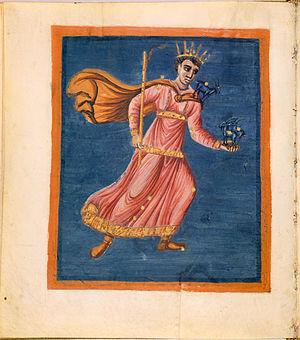
Le manuscrit des Aratea de Leyde est un codex enluminé carolingien contenant les chapitres d’astronomie des « Phénomènes » d’Aratos de Soles consacrés aux Constellations, dans la traduction latine de Germanicus. Le manuscrit a été composé vers 825 en Lotharingie. Le commanditaire était sans doute Louis le Pieux qui a été sacré empereur le 5 octobre 816 à Reims par Etienne IV, lui-même pape depuis le 22 juin 816, le pape Léon III étant mort le 12 juin 816.